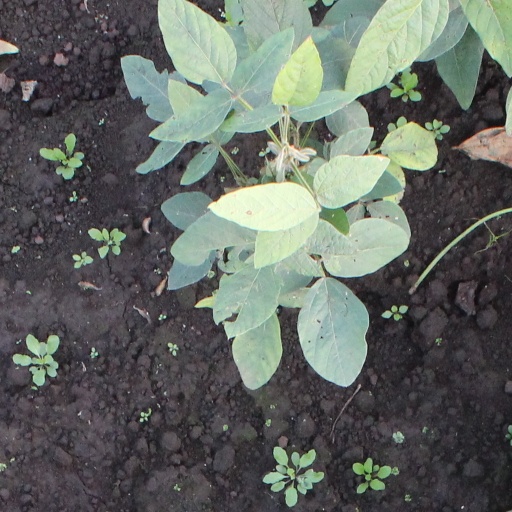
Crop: soybean